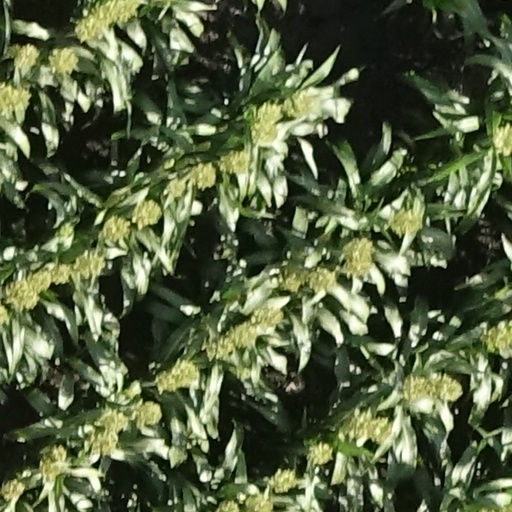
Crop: sorghum